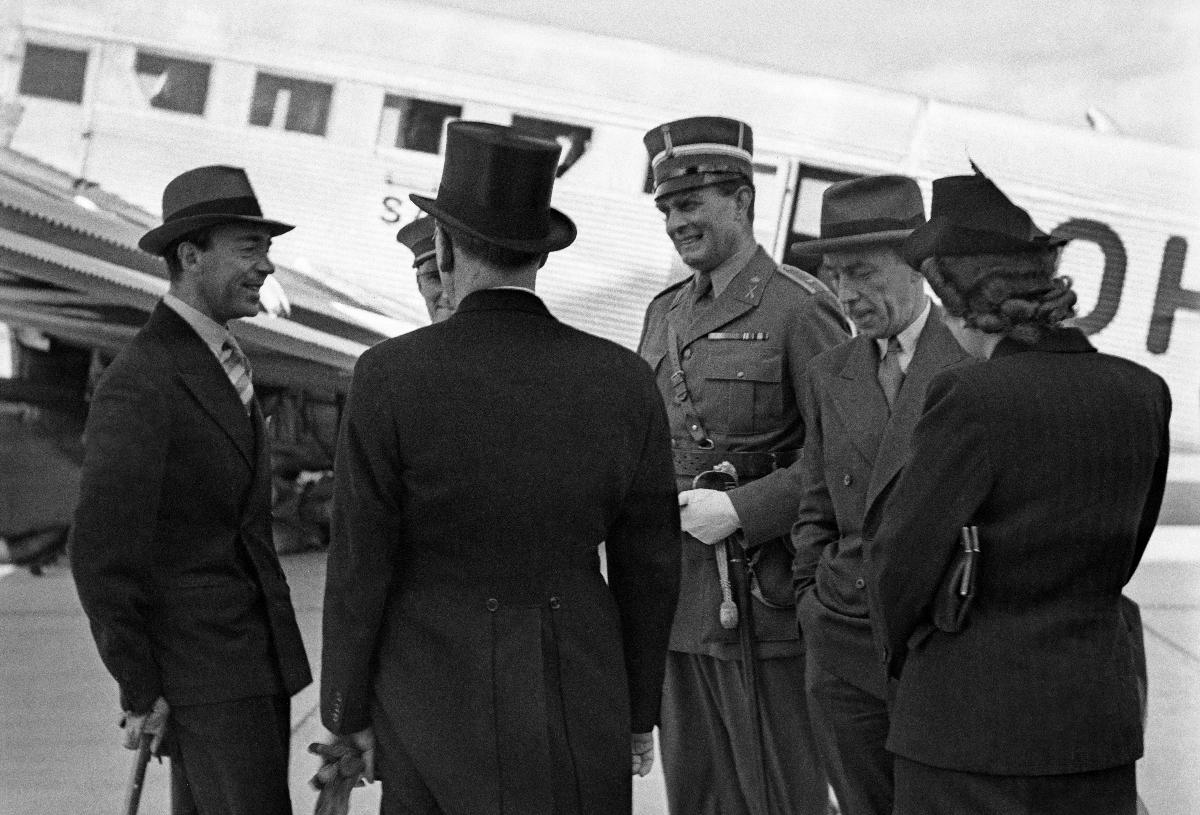
Kolmoismaaottelu 1940
Trelandskampen 1940; Triple Nation Games 1940
sisällön kuvaus: Perintöprinssi Kustaa Adolf ja kreivi Folke Bernadotte saapuvat Suomeen seuraamaan kolmoismaaottelua Ruotsi-Suomi-Saksa Helsingissä 1940. content description: Crown Prince Gustaf Adolf of Sweden and Count Folke Bernadotte arrive in Finland in order to attend the Triple Nation Games in Helsinki 1940. innehållsbeskrivning: Arvprins Gustaf Adolf och greve Folke Bernadotte anländer till Finland för att närvara vid trippellandskampen Sverige-Finland-Tyskland i Helsingfors 1940.
Kuvaaja: Sundström, Hugo, kuvaaja
Vuosi: 1940
Paikka: Suomi, Uusimaa, Helsinki, Malmi Helsinki
Aiheet: Gustaf Adolf; HBL; kuninkaalliset; Ruotsi; Ruotsin kuninkaalliset; vierailut; kruununprinssit; maaottelut; lentoasemat; lentokoneet; royalty; Sweden; visits; royalties; Swedish royalties; crown princes; games; airports; airplanes; aeroplanes; international matches; kungligheter; Sverige; besök; Sveriges kungahus; svenska kungligheter; kronprinsar; landskamp; flygstationer; flygplan; landskamper; flygplatser